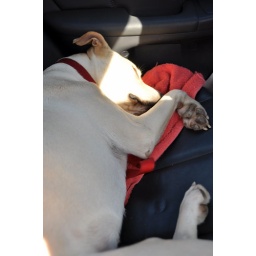
Indy, a dog my friends are babysitting, during the car ride back from Glencarlyn Park in Arlington, Virginia.